Plus-size model

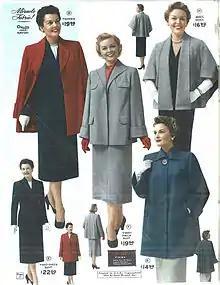
A page from the Lane Bryant Spring/Summer 1954 catalog.

A plus-size model is an individual size 12 and above who is engaged primarily in modeling plus-size clothing. Plus-size clothing worn by plus-size models is typically catering for and marketed to either big, tall or overweight men and women. Plus-size models also engage in work that is not strictly related to selling clothing, e.g., stock photography and advertising photography for cosmetics, household and pharmaceutical products and sunglasses, footwear and watches. Therefore, plus-size models do not exclusively wear garments marketed as plus-size clothing. This is especially true when participating in fashion editorials for mainstream fashion magazines.